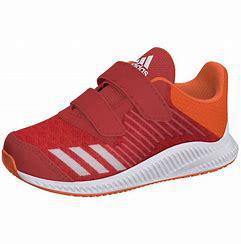
Brand: Adidas
Model: Fortarun